Corby Starlet

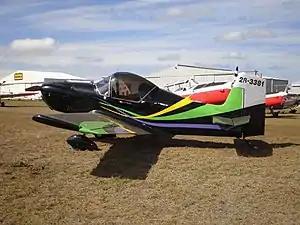
Corby Starlet at Toowoomba Airshow, May 2007.

The Corby CJ-1 Starlet is a single seat, amateur-built aeroplane designed in the 1960s by Australian aeronautical engineer John Corby.